Ecuadorian dry forests

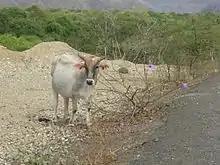
Cow in Agua Blanca, a protected area

The World Wildlife Fund gives the ecoregion the status of "Critical/Endangered".